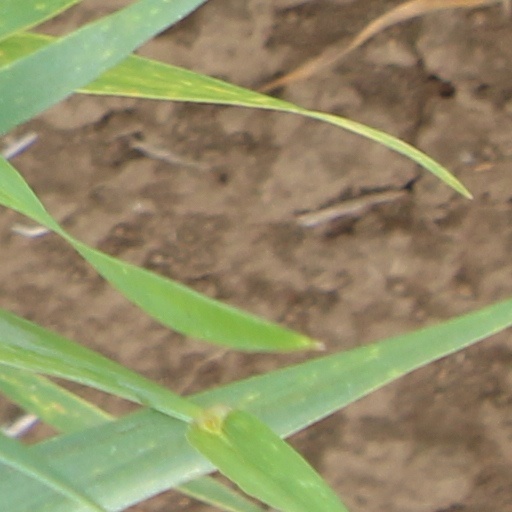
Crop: wheat